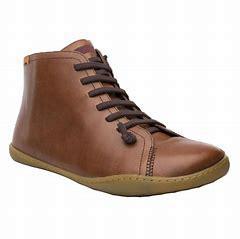
Brand: Camper
Model: PEU